2015 Japanese military legislation

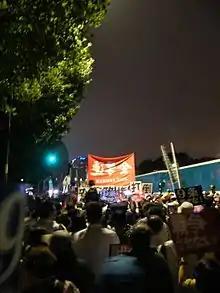
Demonstrators and police buses outside Japan's National Diet on Friday 18 September 2015 during the debate in the House of Councillors shortly before the legislation was passed in the early hours of 19 September. A Zengakuren banner is visible in the middle of the image.

The legislation was controversial within Japan. According to some polls conducted in July, at the time of the legislation's debate in the House of Representatives, two thirds of the Japanese public opposed the bills. A protest on 16 July drew an estimated 100,000 people to the National Diet building. Later protests in September ahead of the House of Councillors vote drew crowds of 10,000 to 30,000.